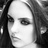
Emotion: sad